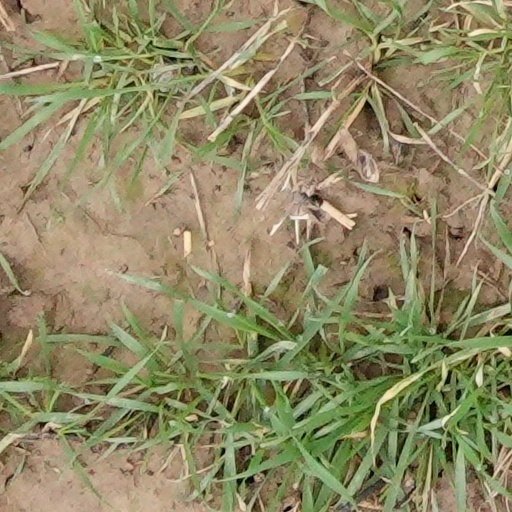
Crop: wheat